Urban Land Institute

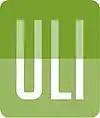
The Official Urban Land Institute logo

The Urban Land Institute, or ULI, is a global nonprofit research and education organization with regional offices in Washington, D.C., Hong Kong, and London. ULI aims to help its members and their partners build more equitable, sustainable, healthy and resilient communities.